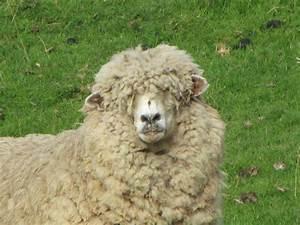
sheep